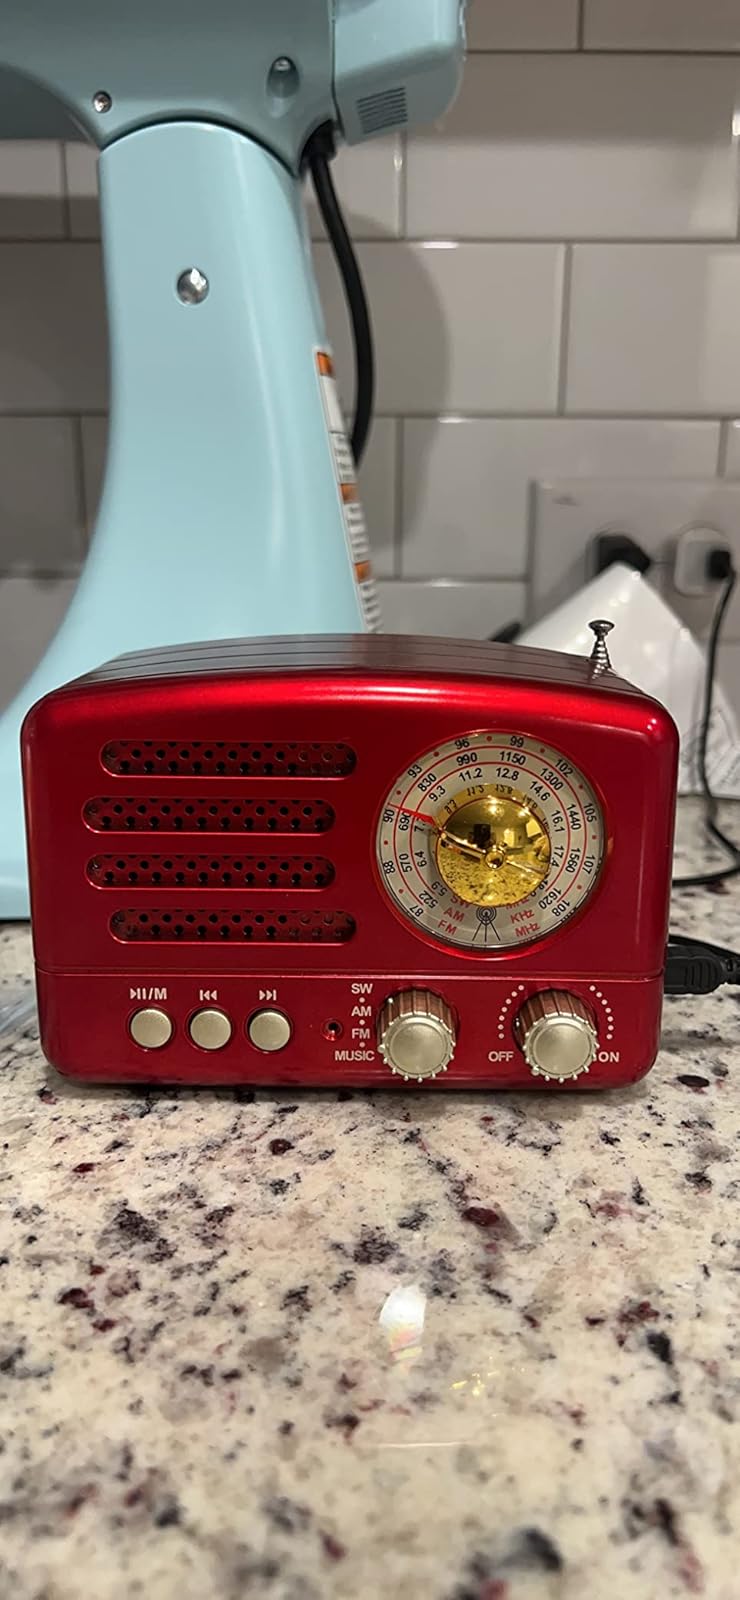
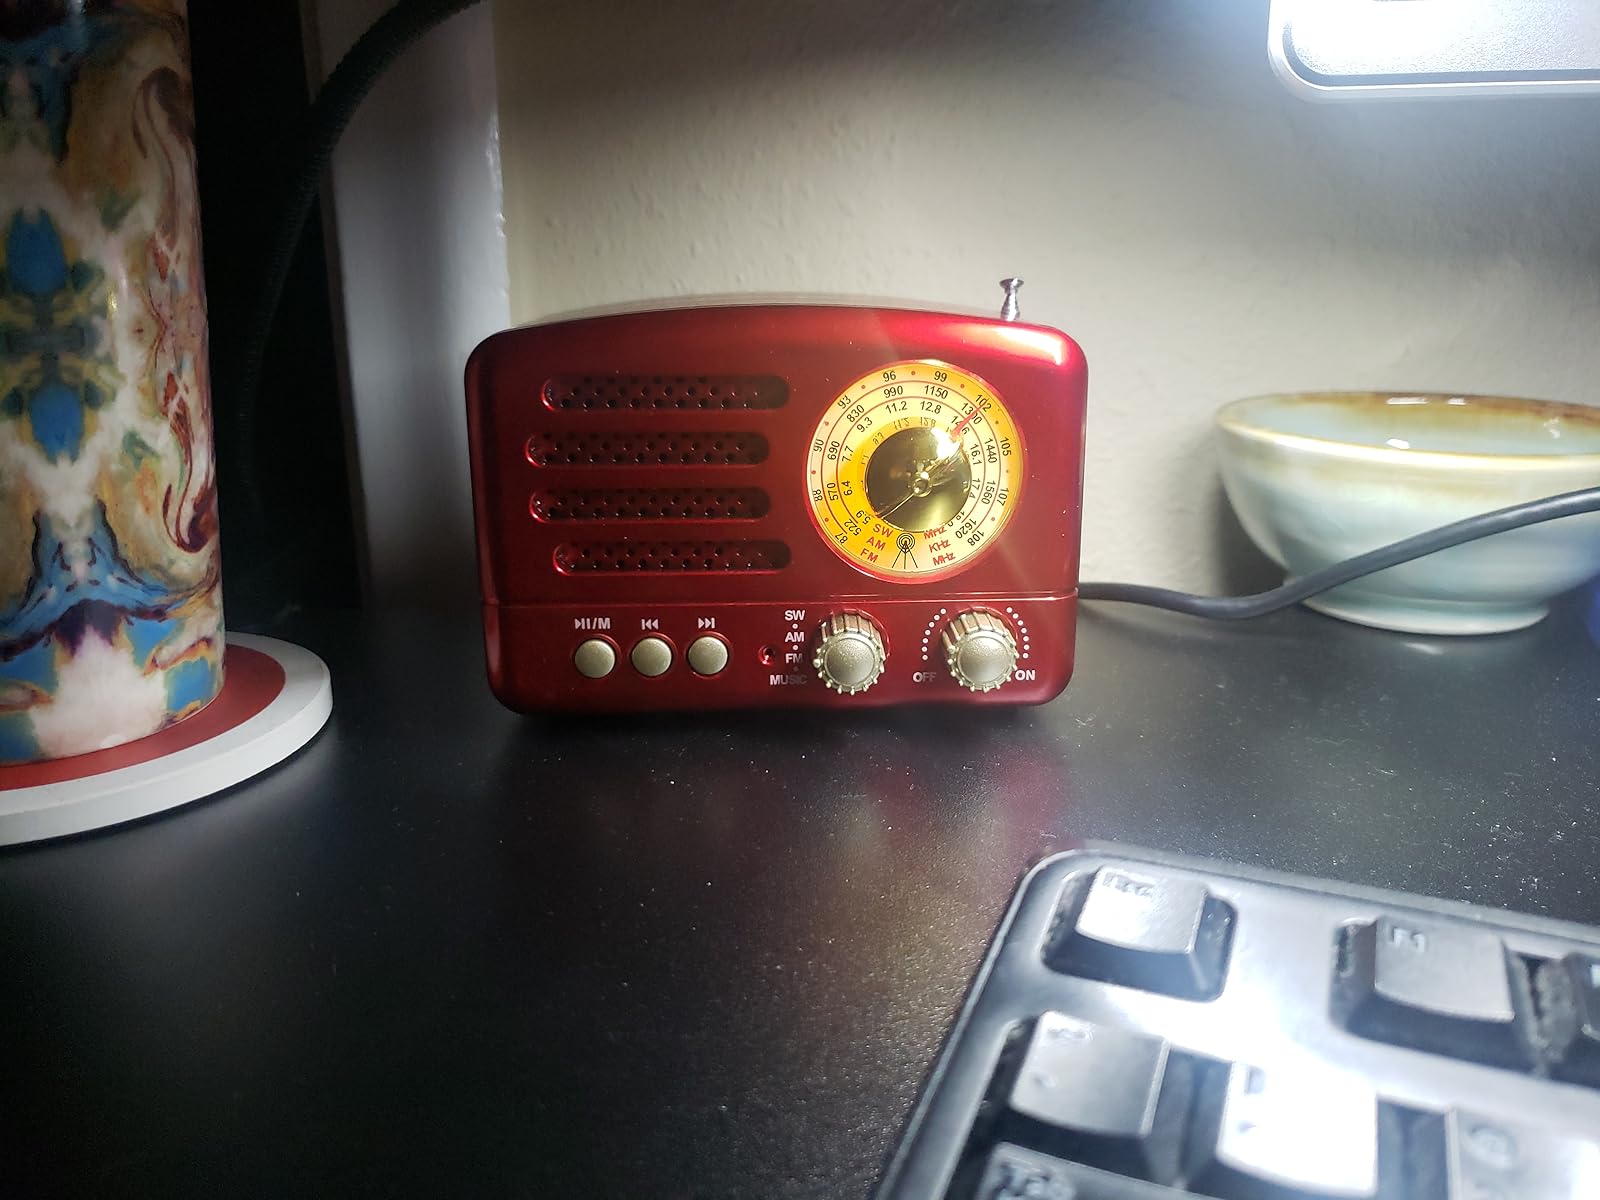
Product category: radio
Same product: yes